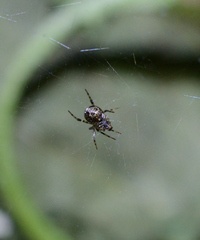
Species: Parasteatoda_tepidariorum